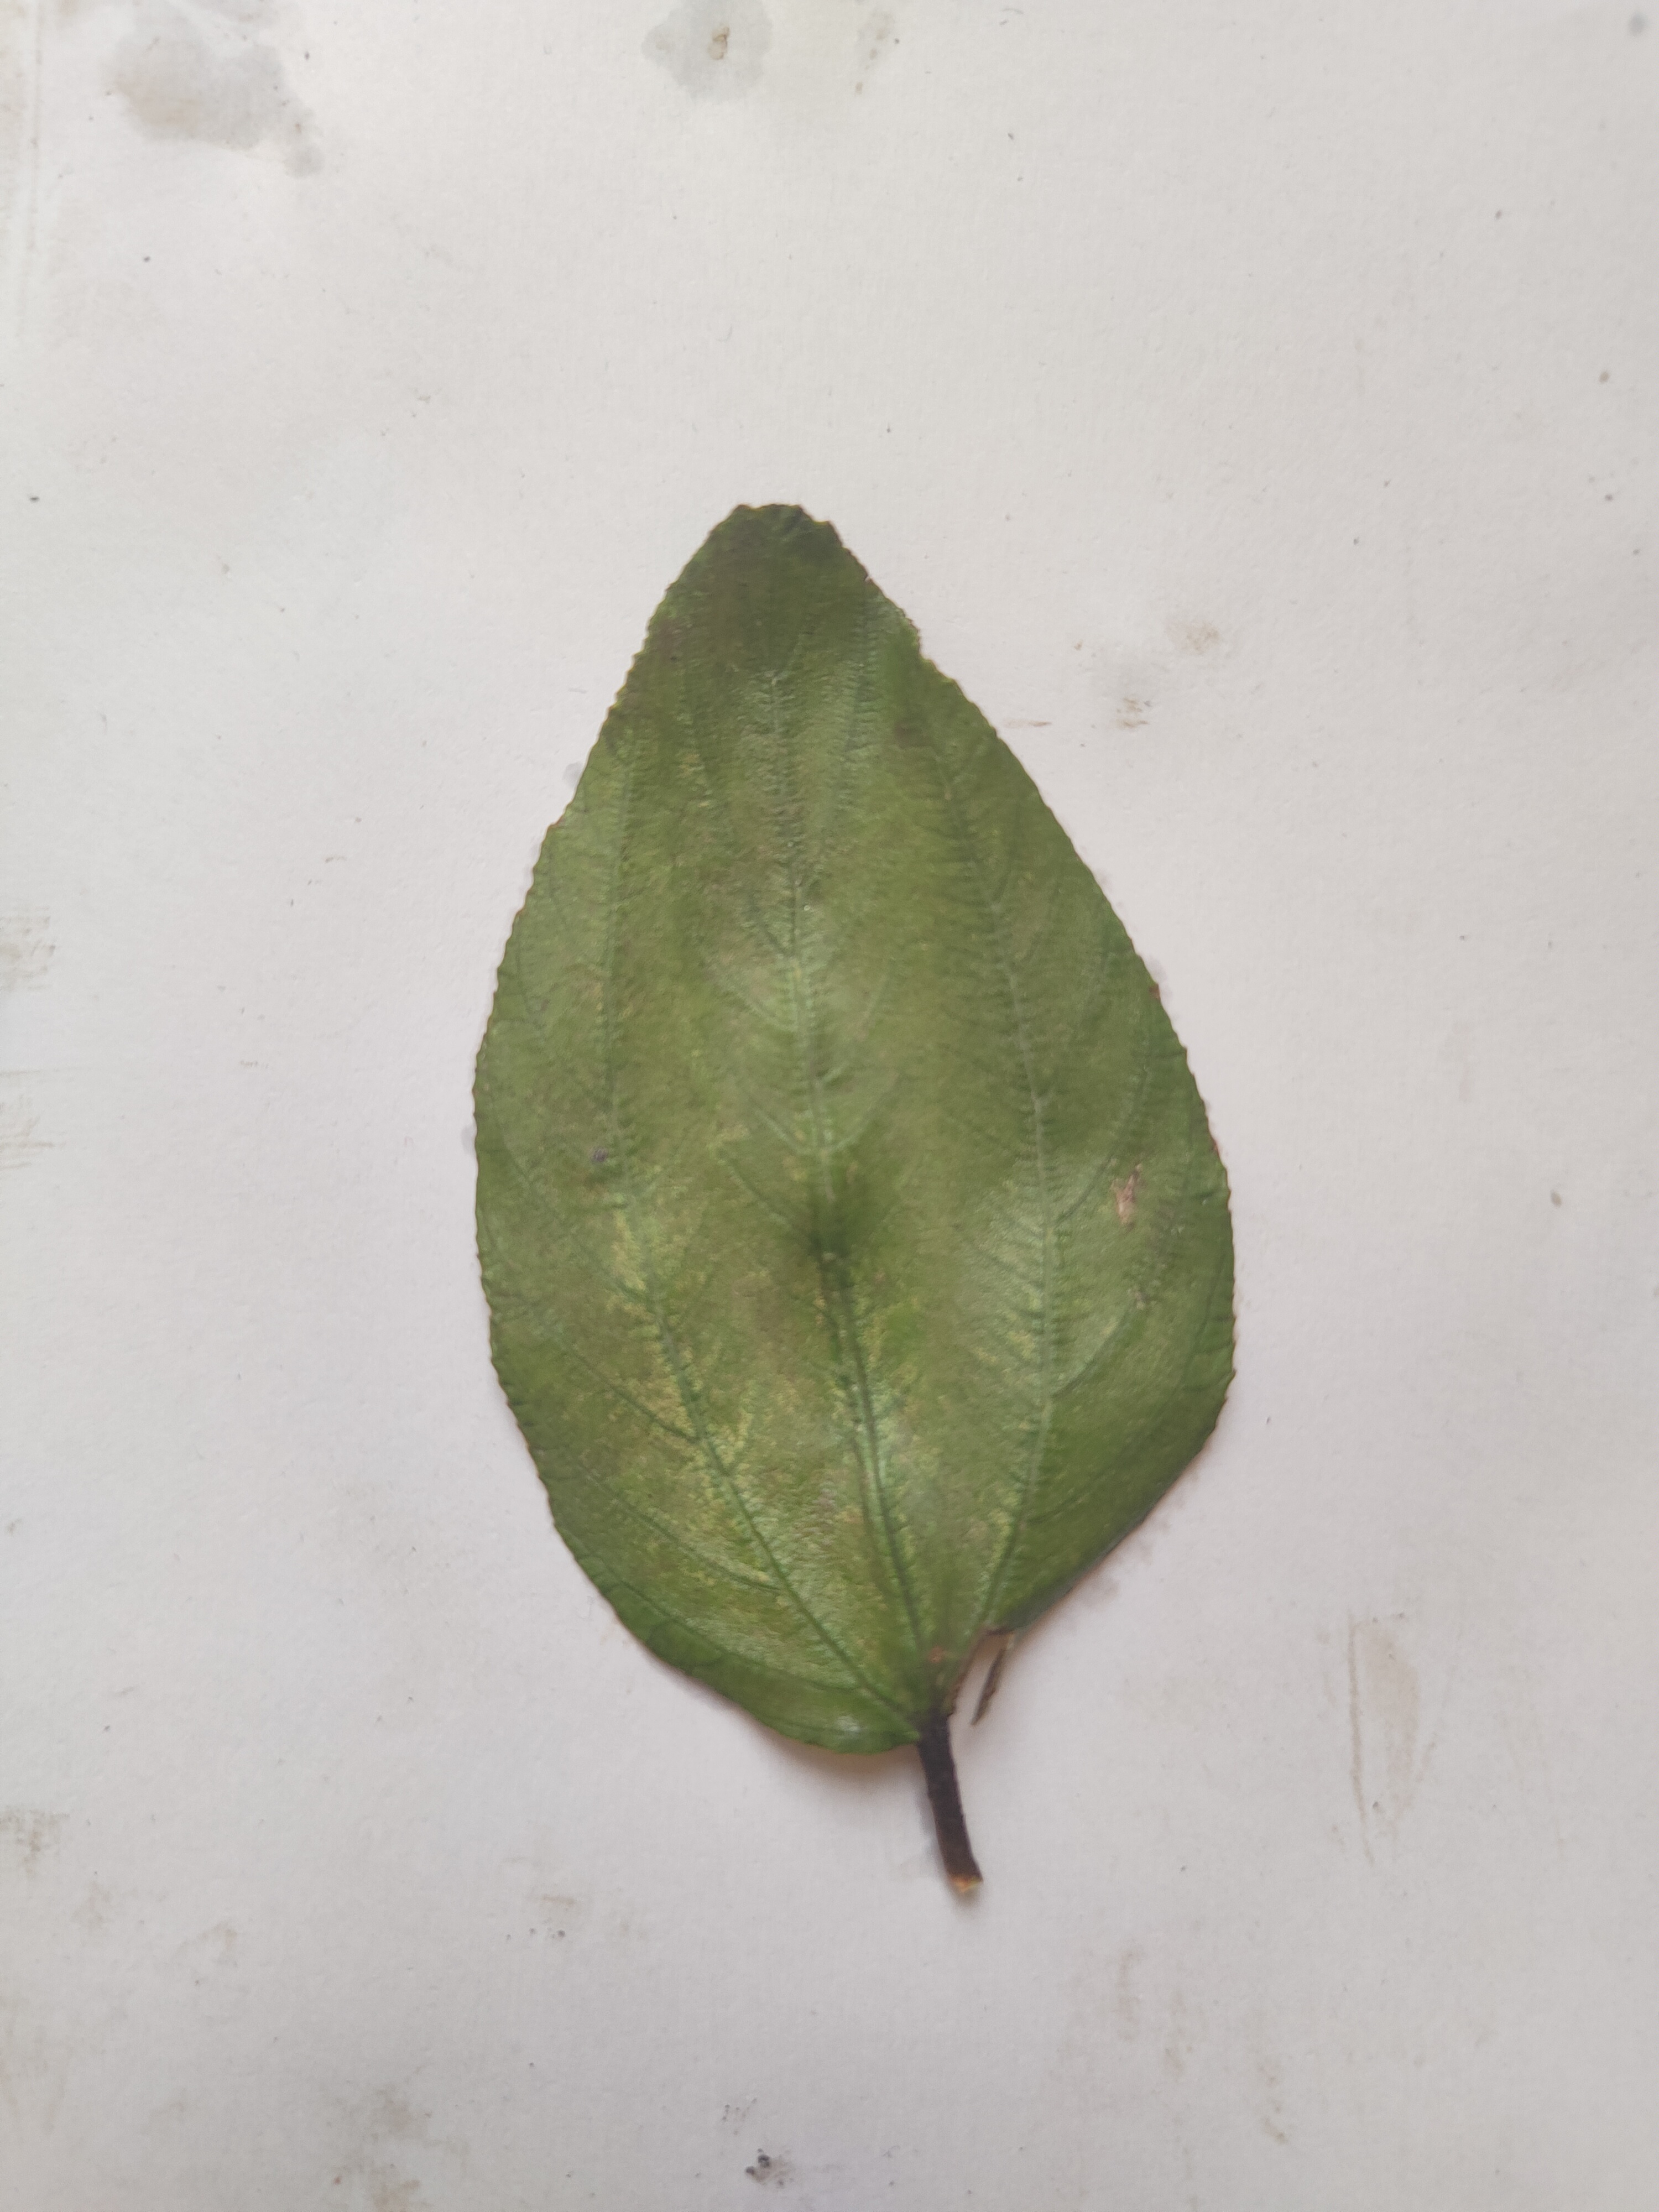
Leaf variety: Plum